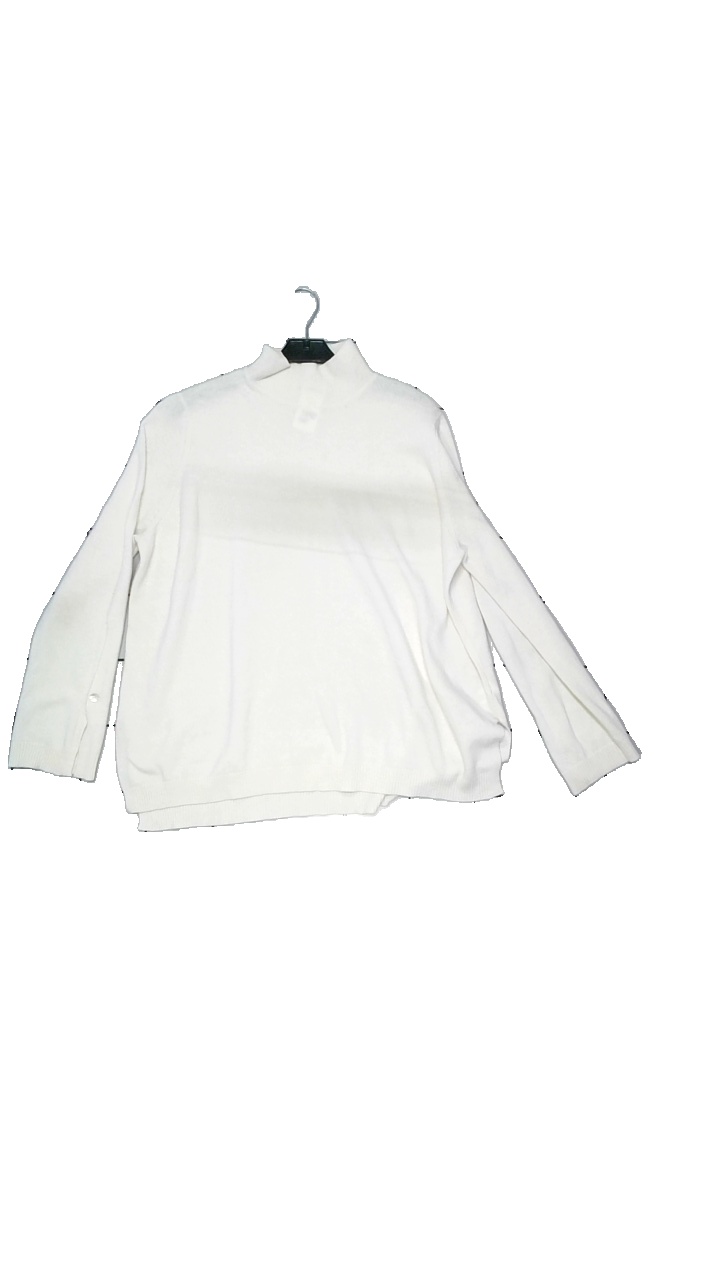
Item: Sweater (Ladies)
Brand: Hope
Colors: White
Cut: Regular, Turtle neck
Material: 40% merino wool, 30% viscose, 20% polyamide, 10% Kashmir
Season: Winter
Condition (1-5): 4
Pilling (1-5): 3
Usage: Reuse
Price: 150-250